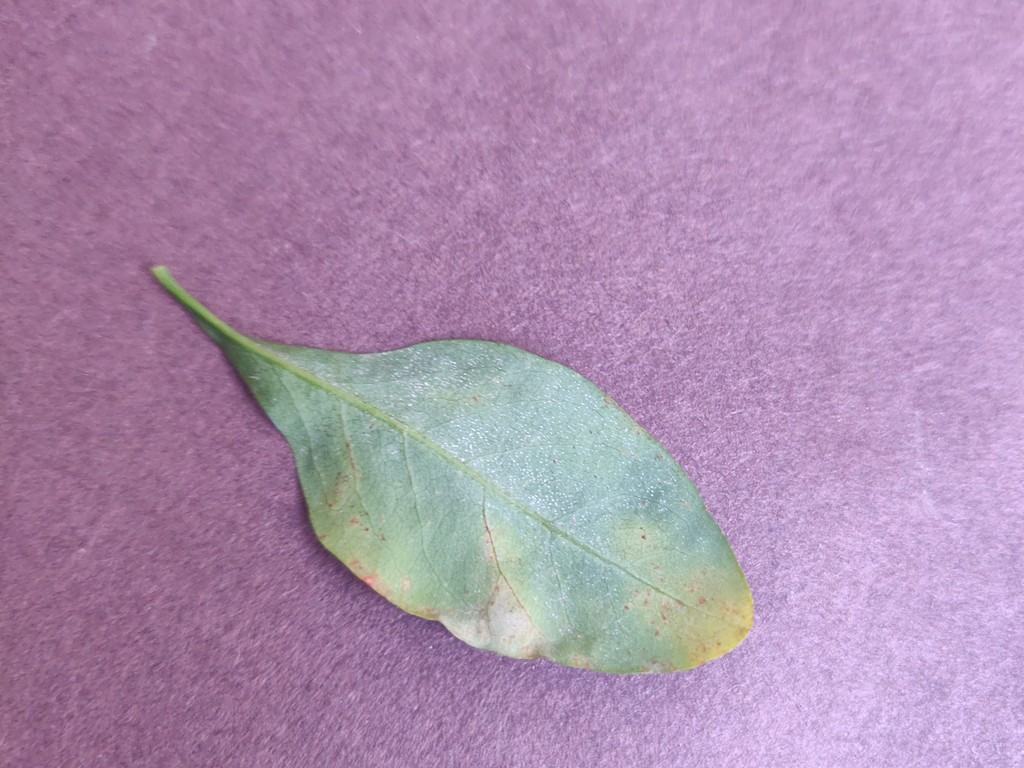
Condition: Unhealthy
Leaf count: single
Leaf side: back